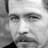
Emotion: neutral